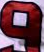
Number: 9